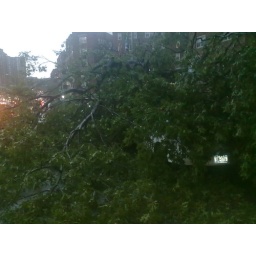
You can barely see that an actual car is stuck under the fallen tree